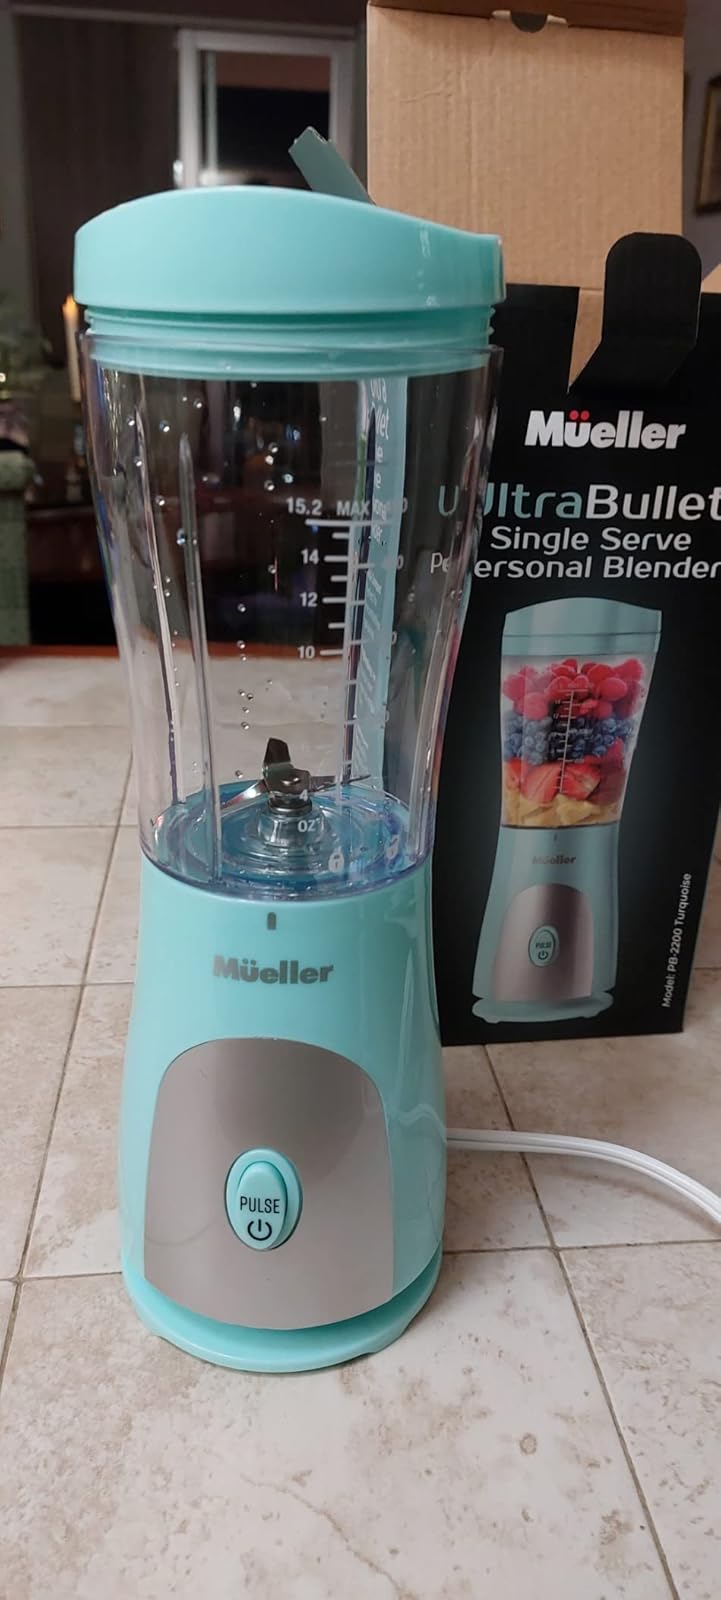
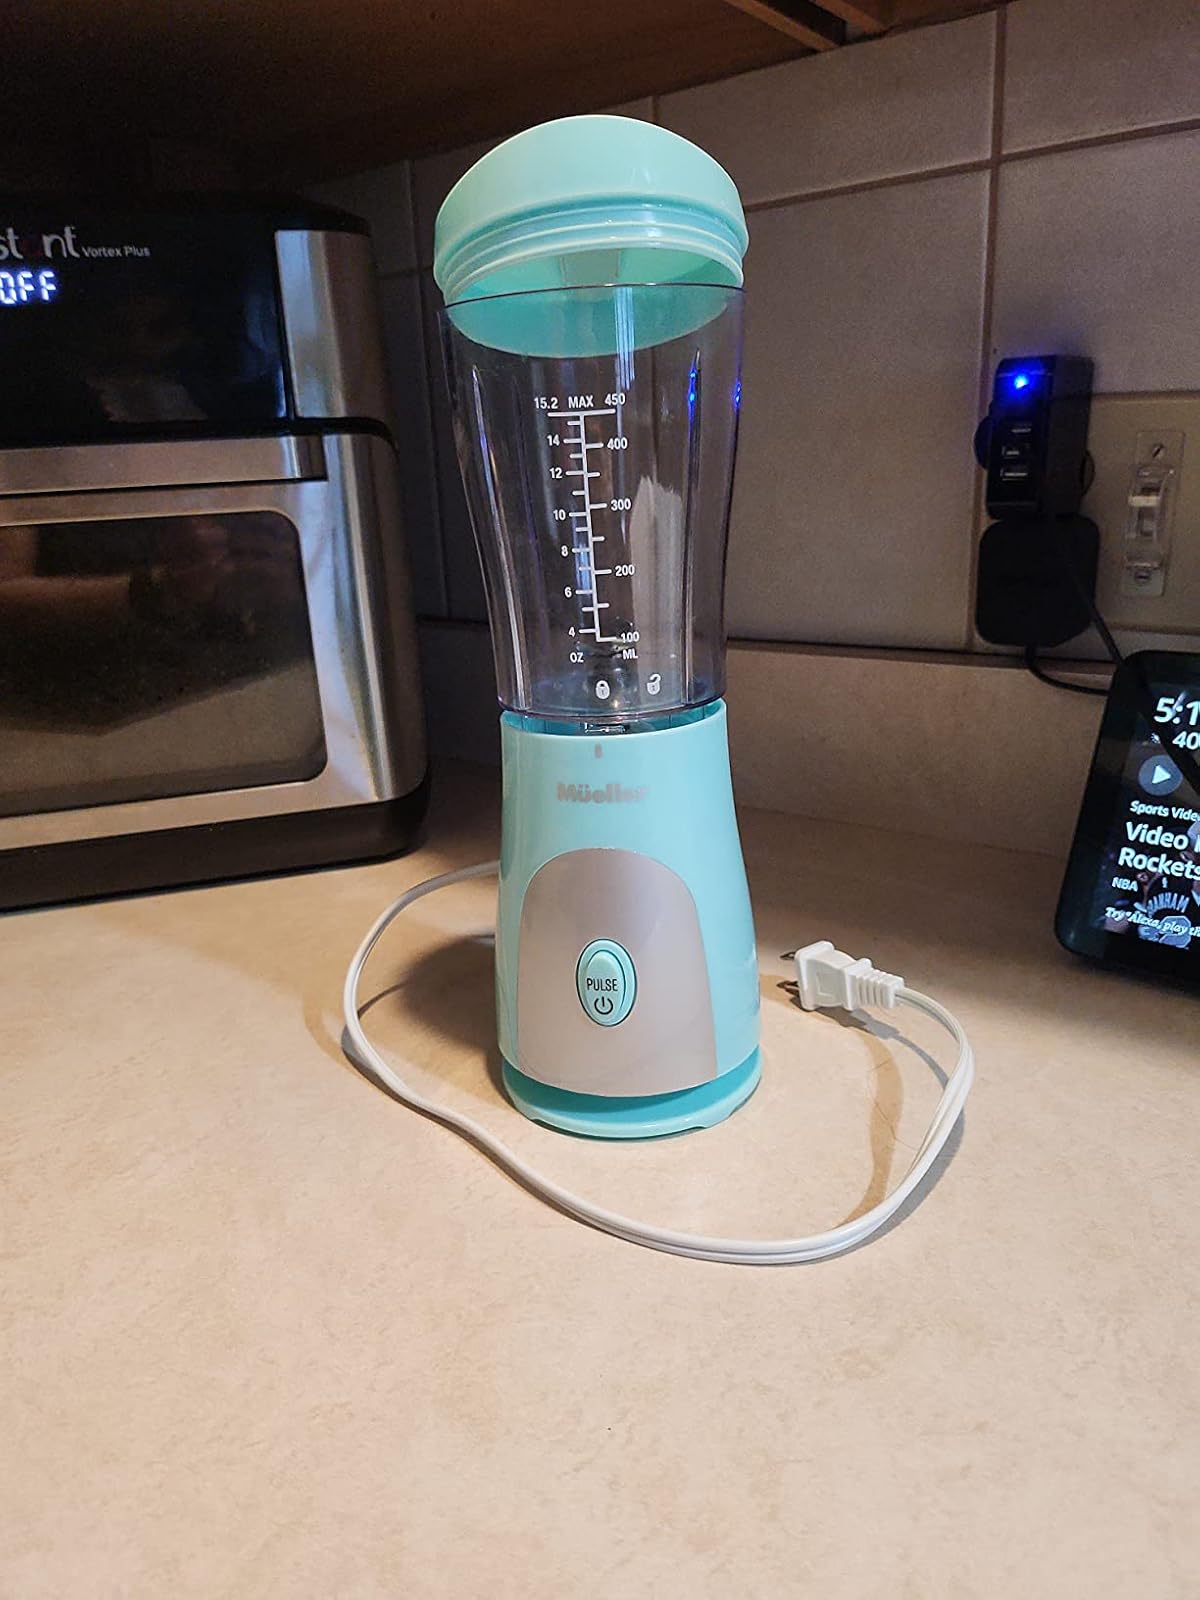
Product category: items_blender
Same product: yes